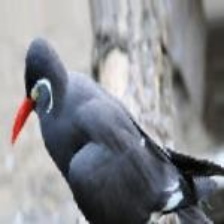
Species: INCA TERN
Scientific name: LAROSTERNA INCA